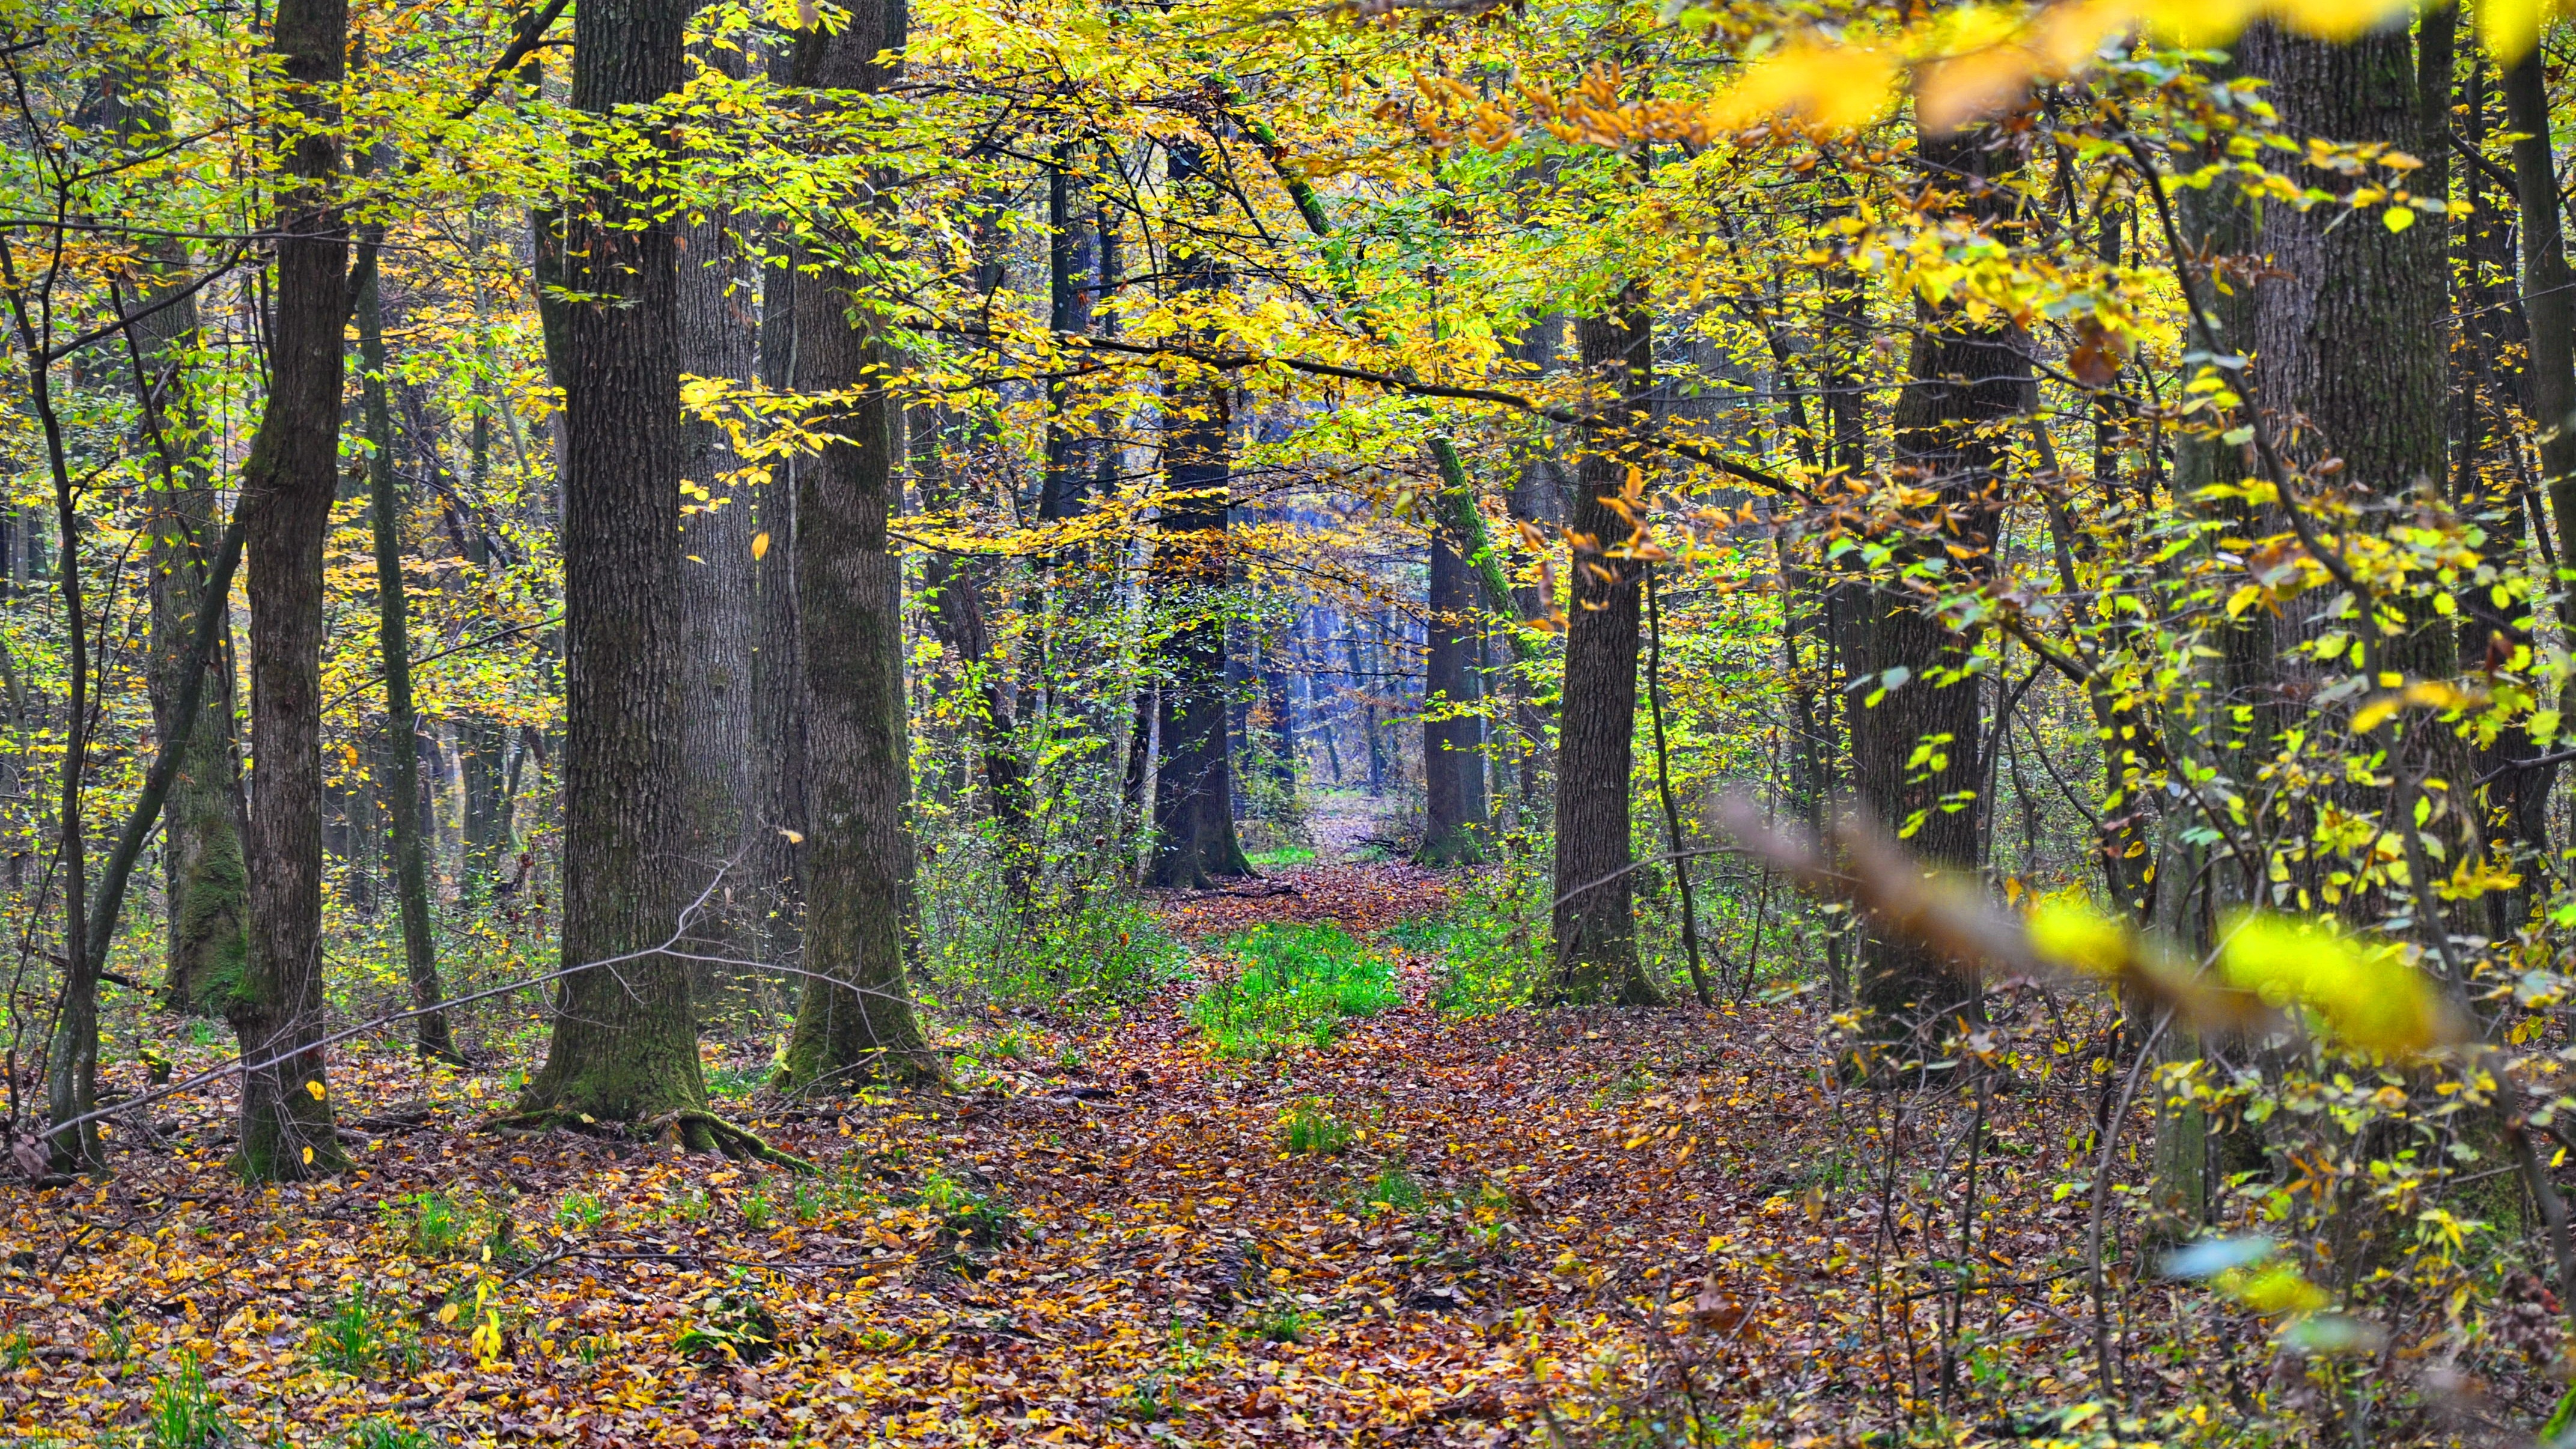
tree, nature, forest, wilderness, plant, trail, meadow, sunlight, leaf, flower, green, autumn, season, deciduous, wetland, grove, woodland, habitat, ecosystem, avar, biome, natural environment, woody plant, temperate broadleaf and mixed forest, temperate coniferous forest